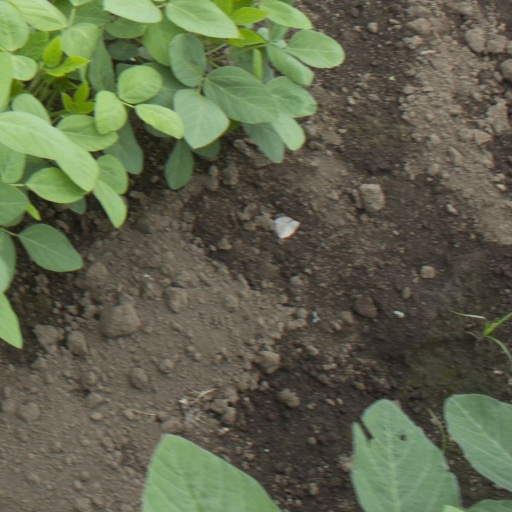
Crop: soybean